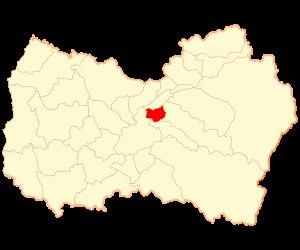
Quinta de Tilcoco est une ville et une commune du Chili faisant partie de la province de Cachapoal, elle-même rattachée à la Région O'Higgins. En 2012, sa population s'élevait à 13 508 habitants. La superficie de la commune est de 93 km². La commune est créée en 1891.